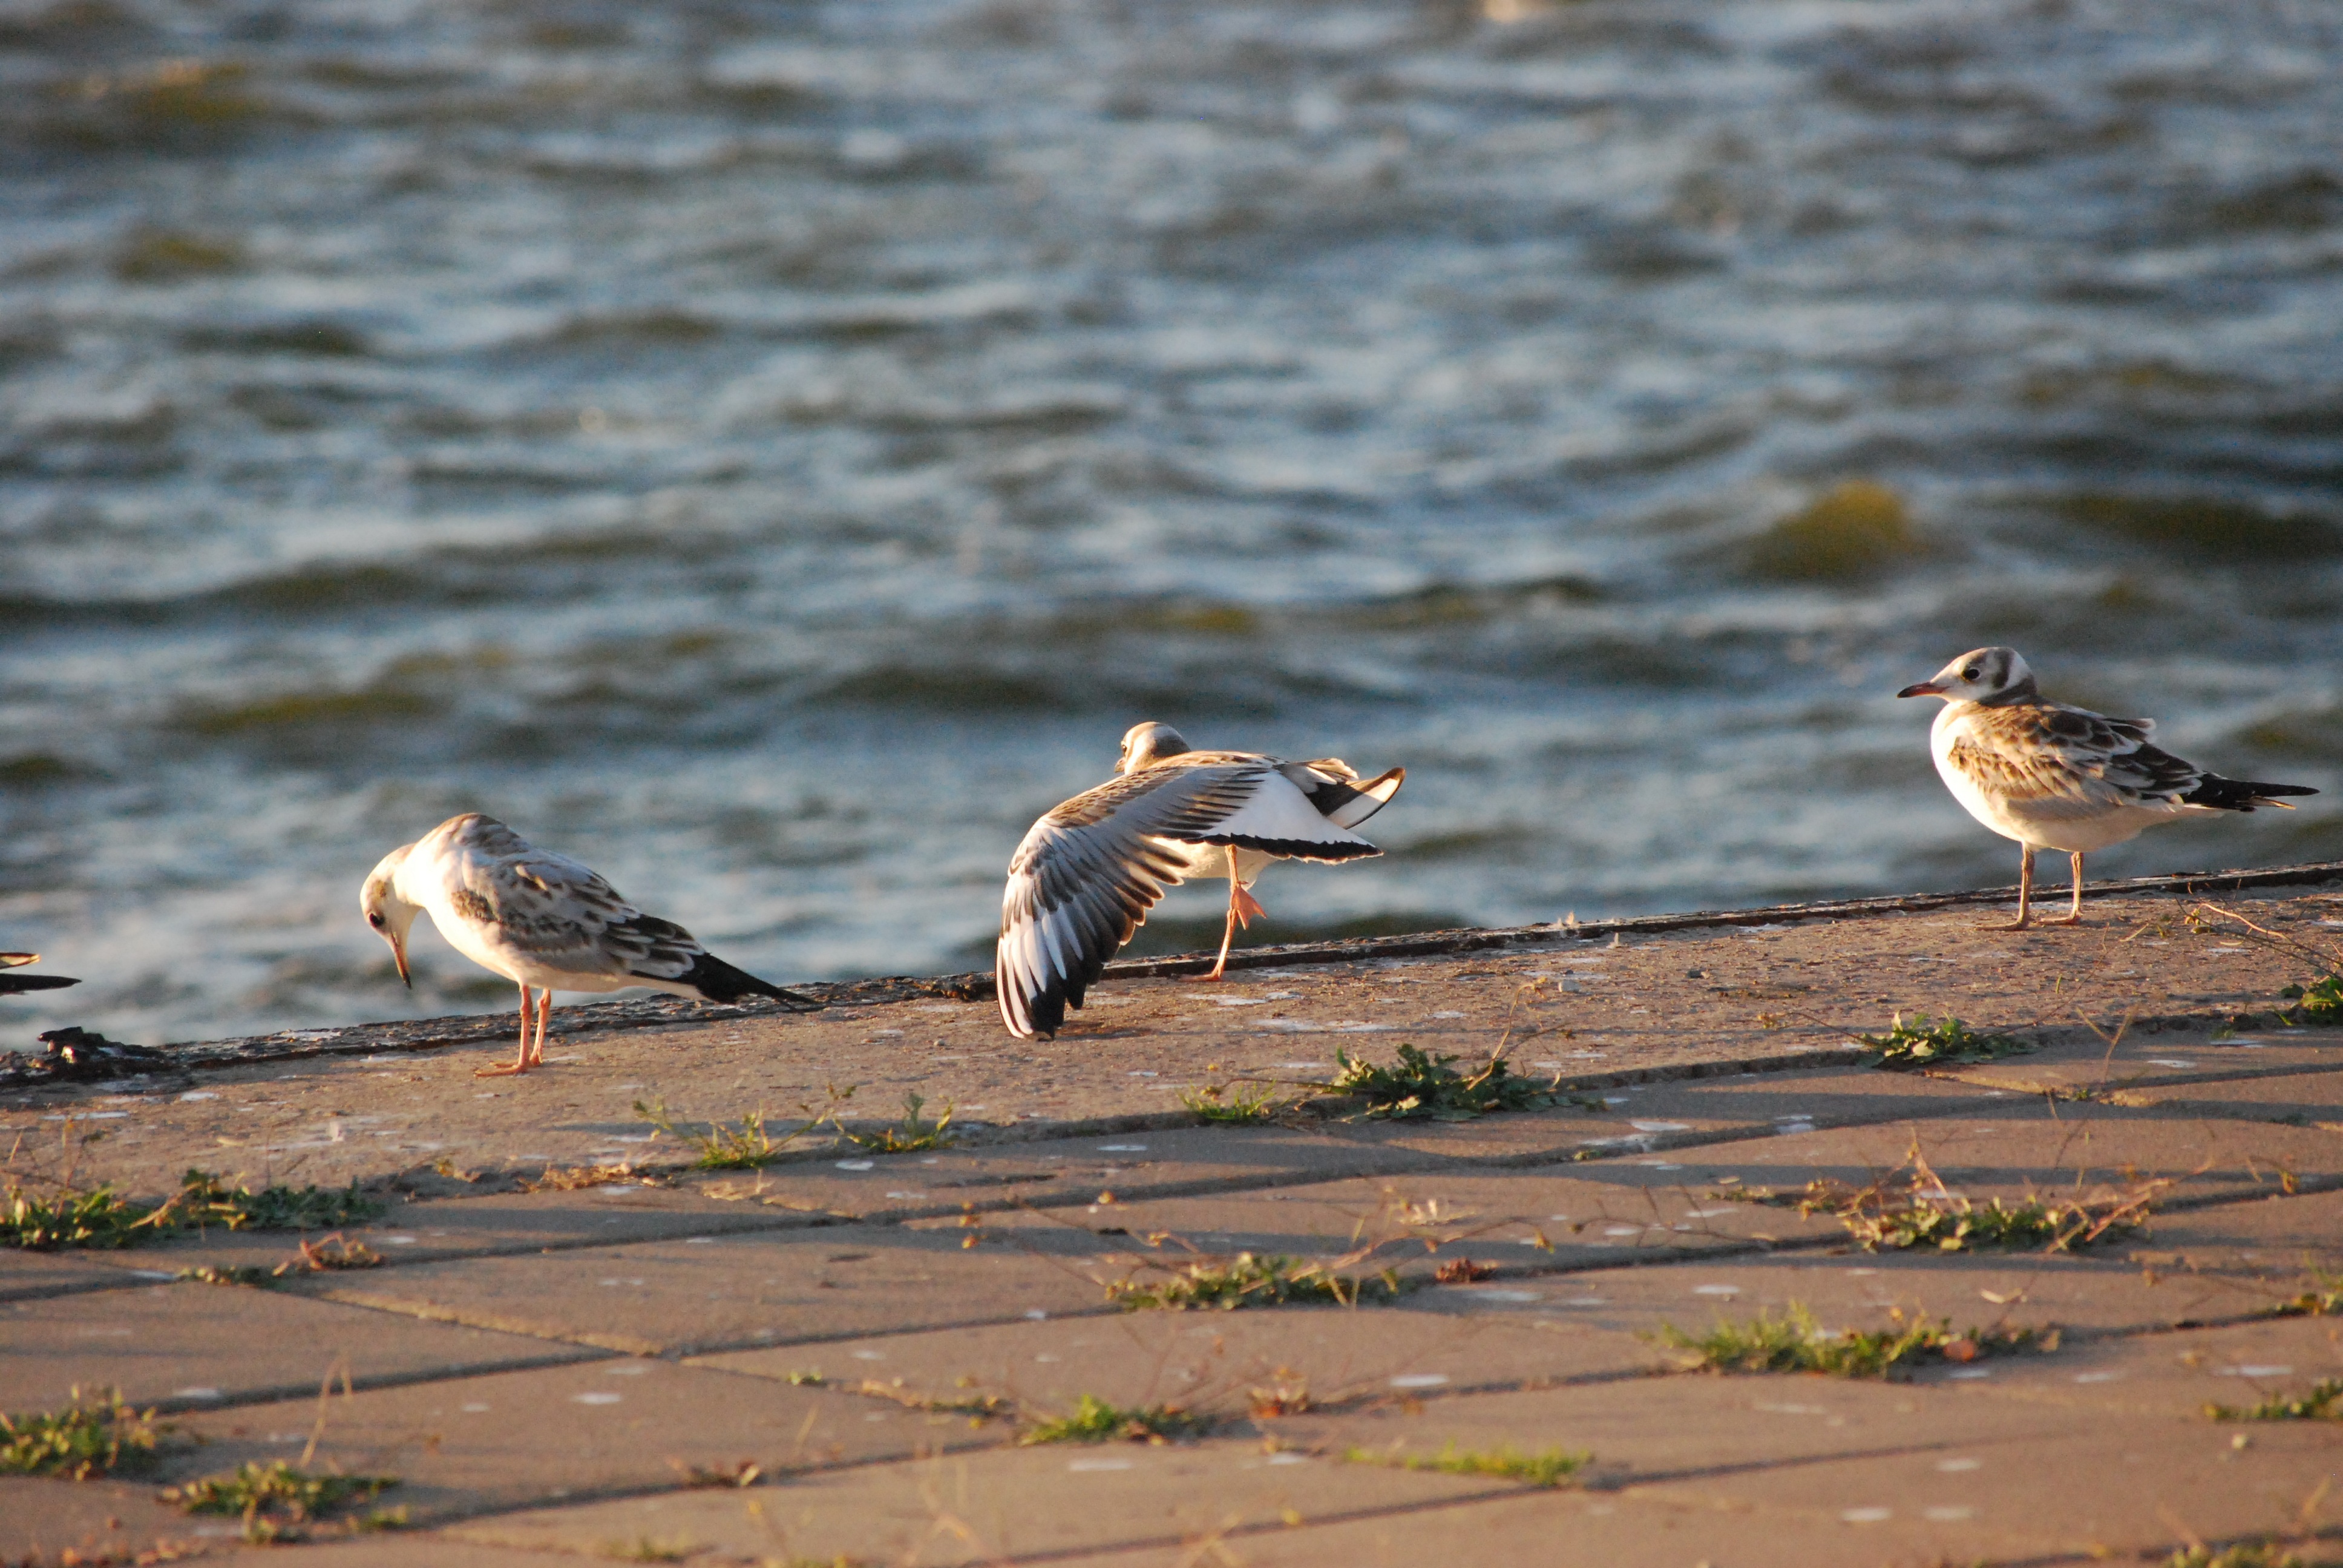
sea, water, nature, bird, seabird, river, seagull, wildlife, swim, gull, fauna, birds, duck, wings, animals, vertebrate, ducks, water bird, shorebird, sandpiper, wild birds, water birds, the wild duck, charadriiformes